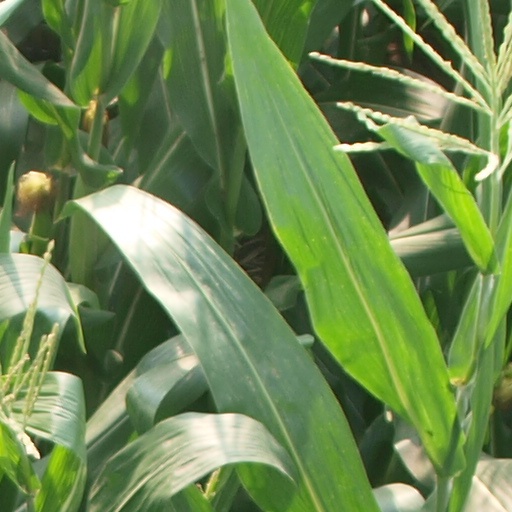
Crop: maize; corn